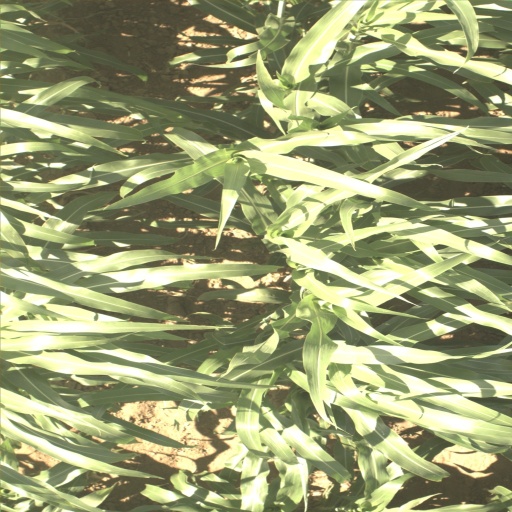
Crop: sorghum